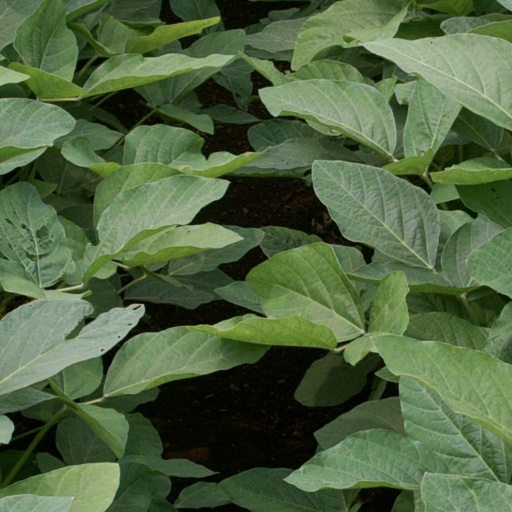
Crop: soybean